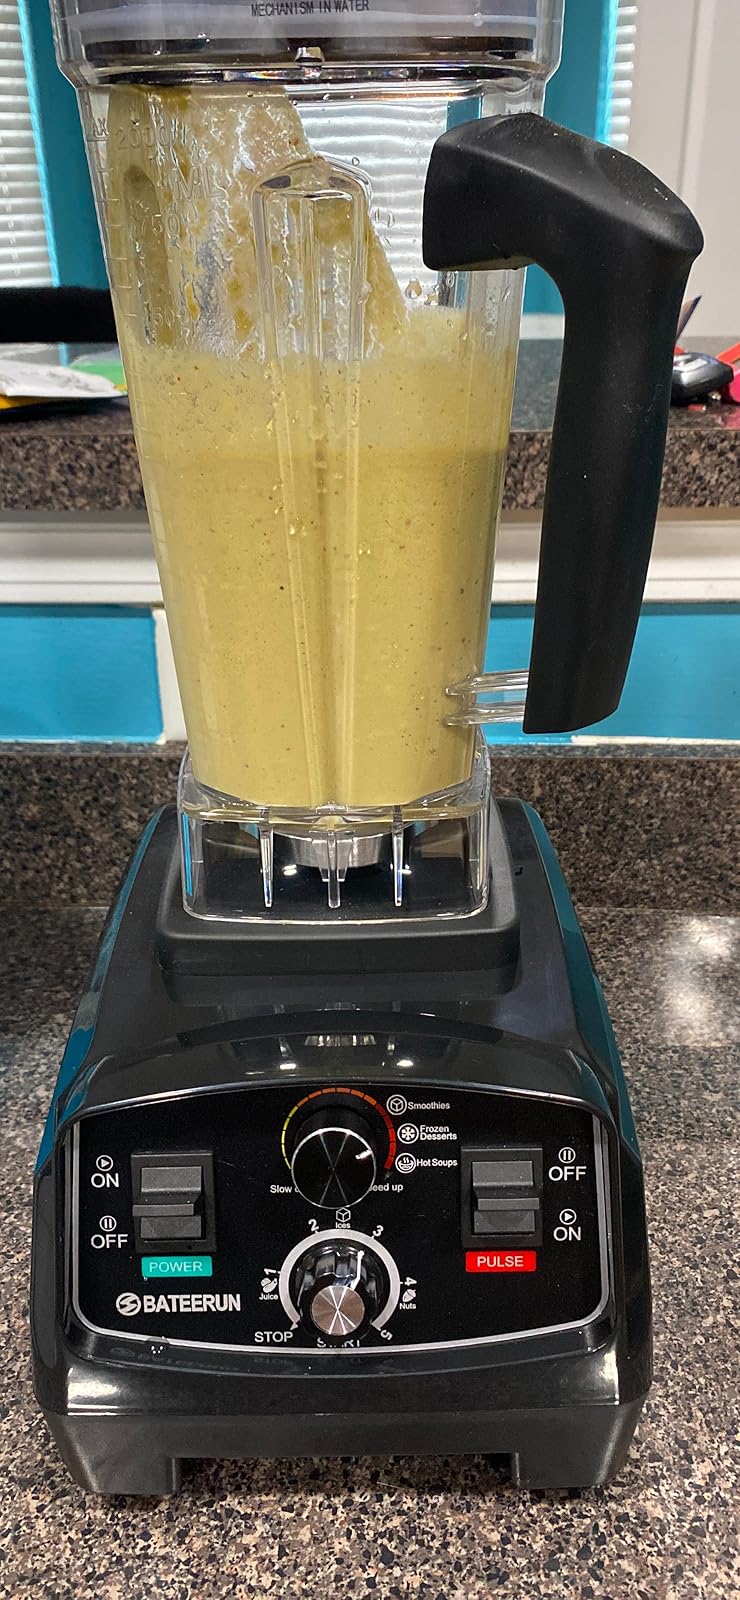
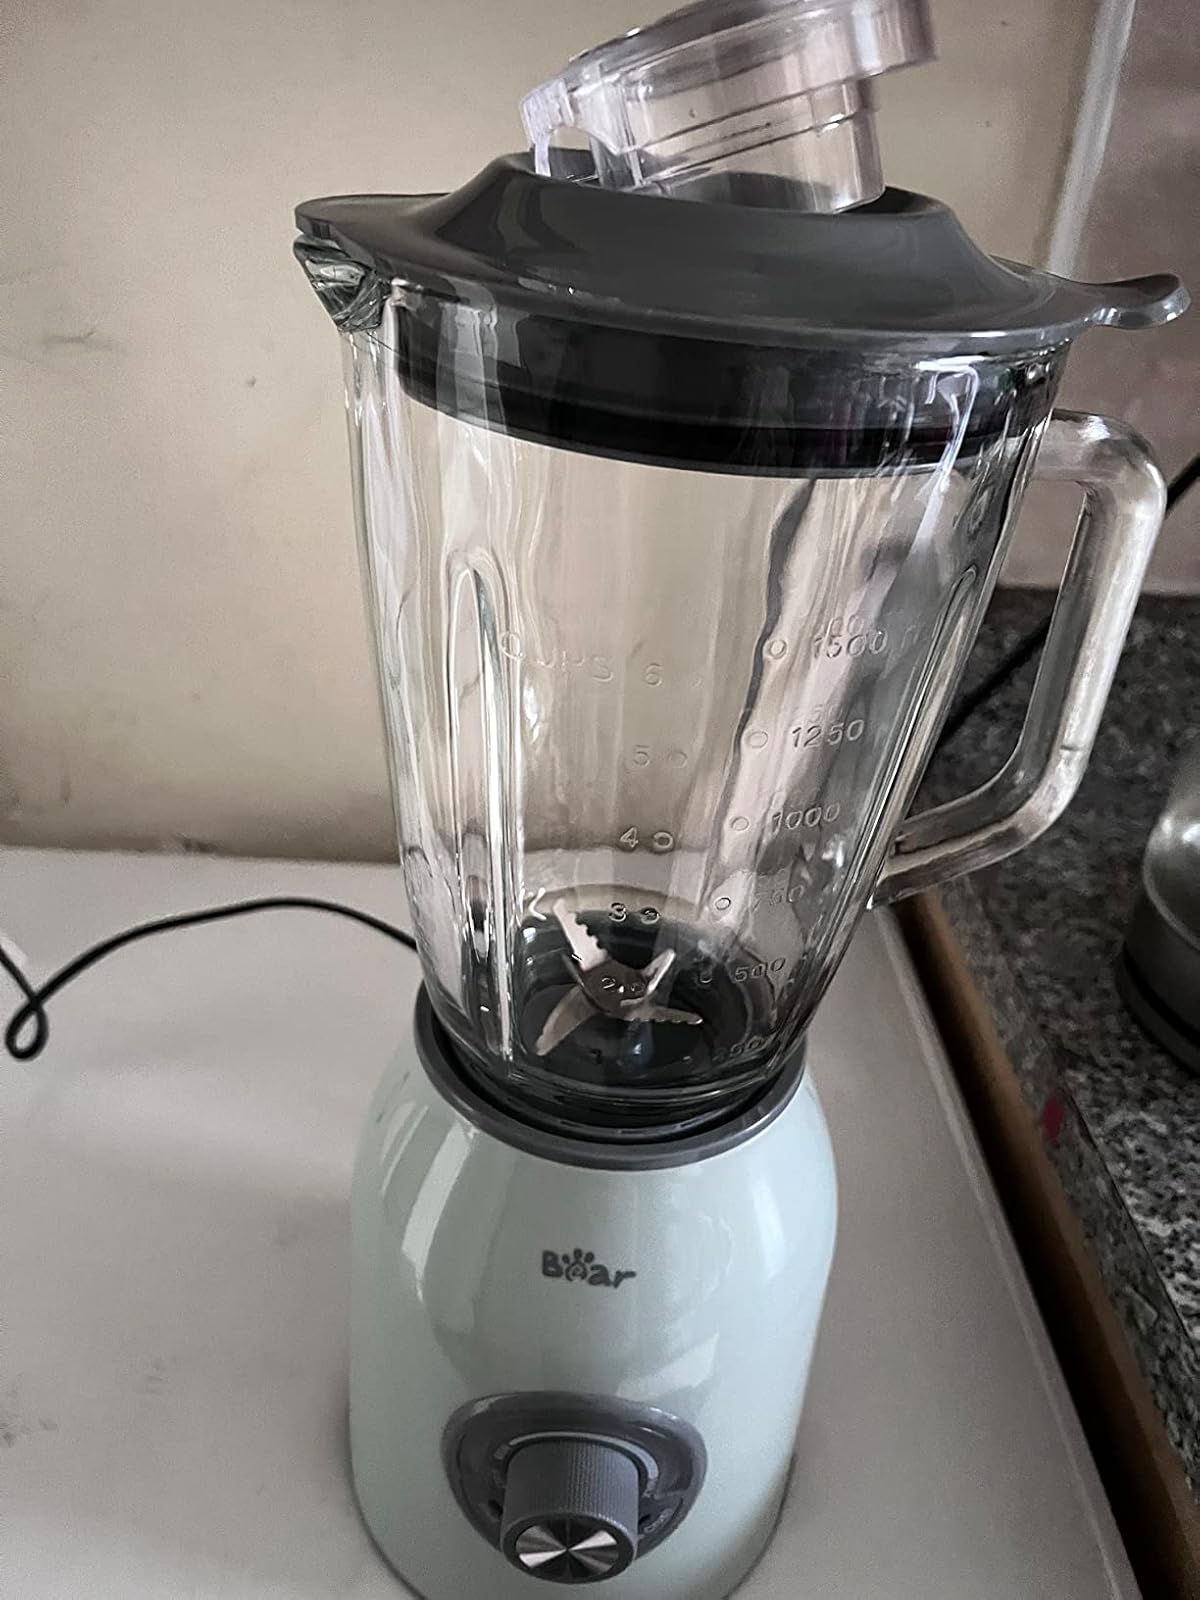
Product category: items_blender
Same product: no